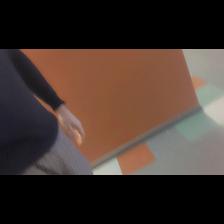
Label: Human